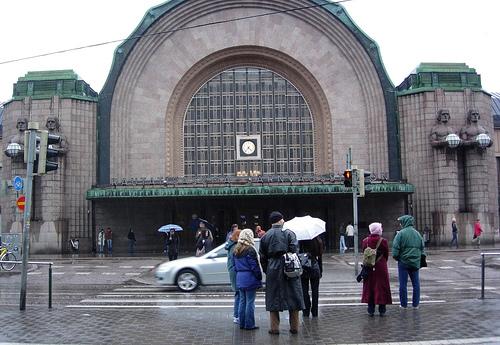
Weather: rain or strom